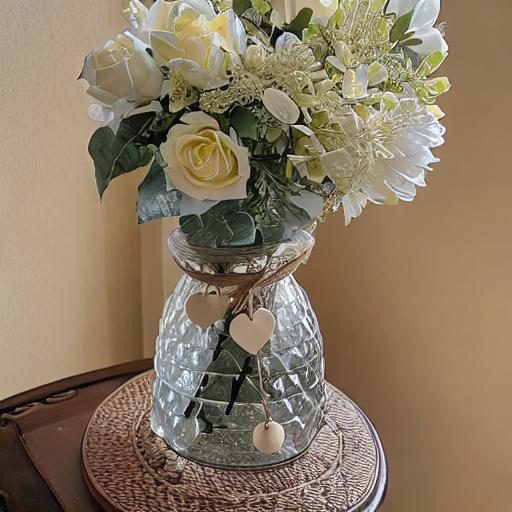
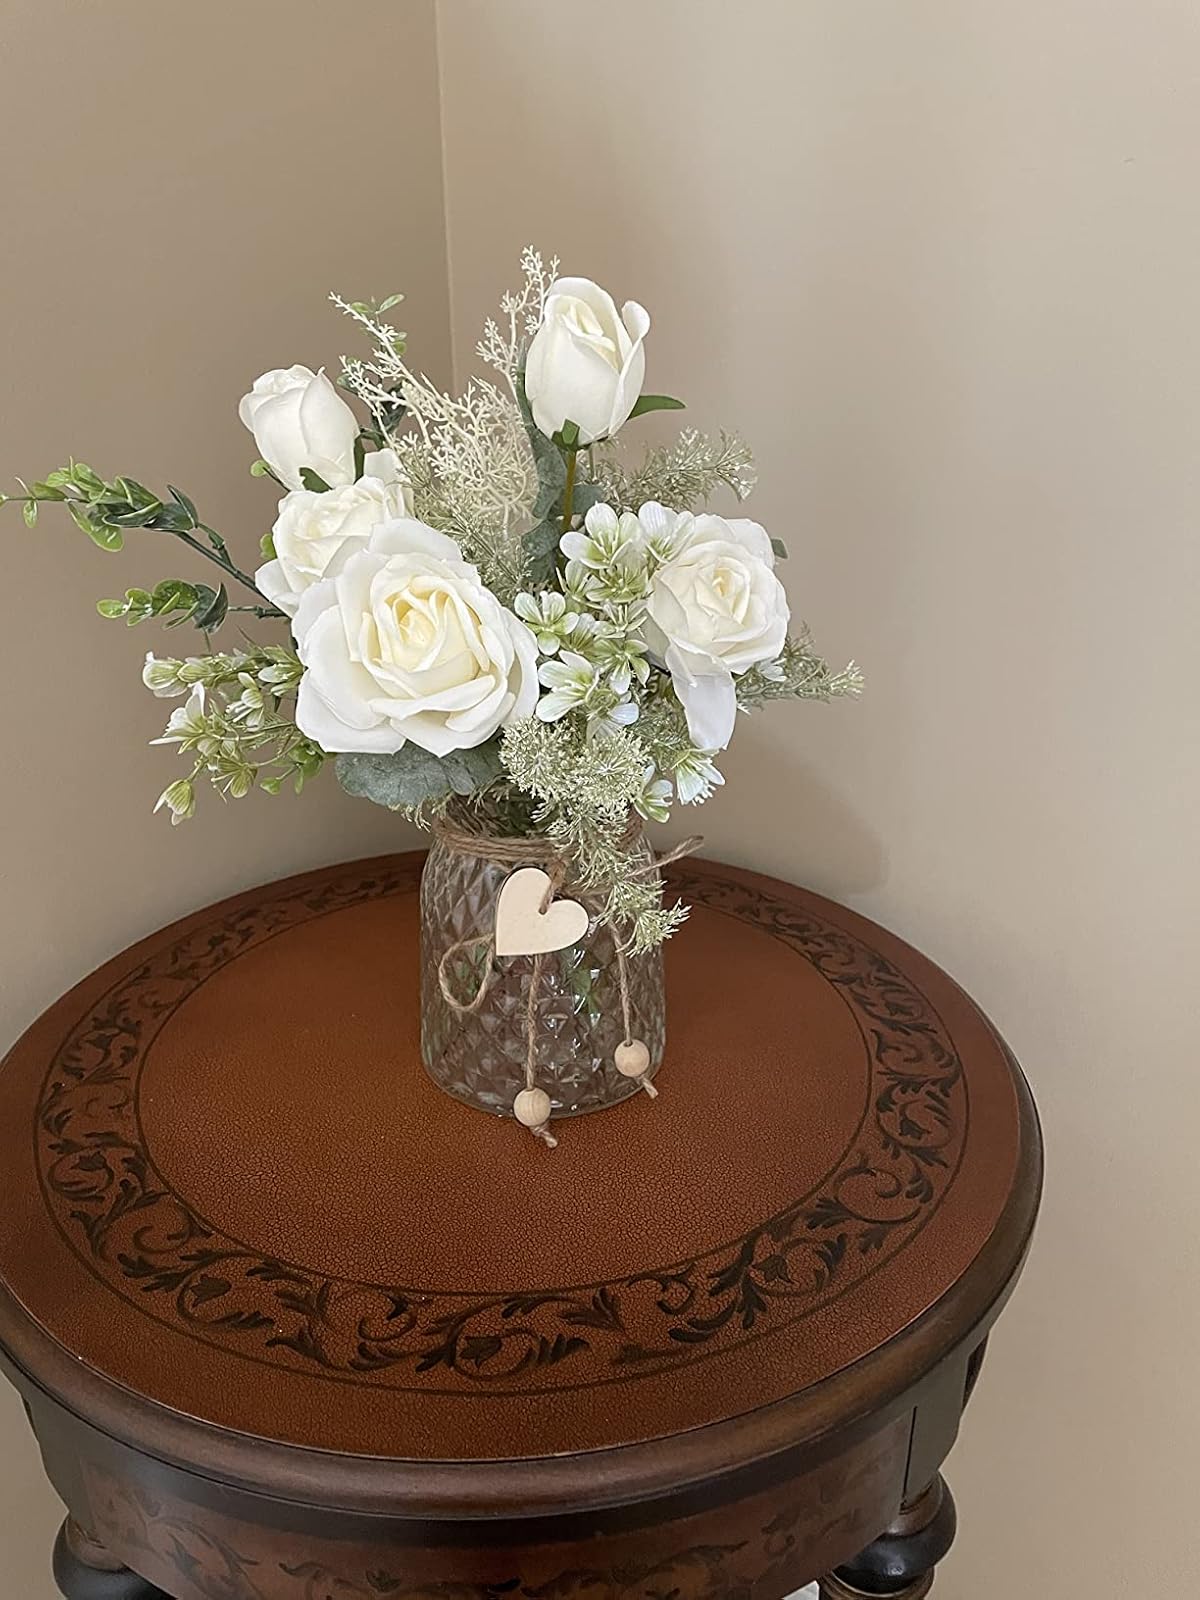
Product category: vase
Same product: no